Bounding Main

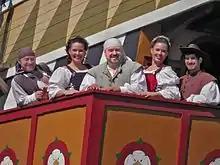
Bounding Main at Bristol Renaissance Faire, Wisconsin, 2010

Bounding Main is an a cappella quintet focusing on traditional sea shanties and maritime music. They are located in the United States.